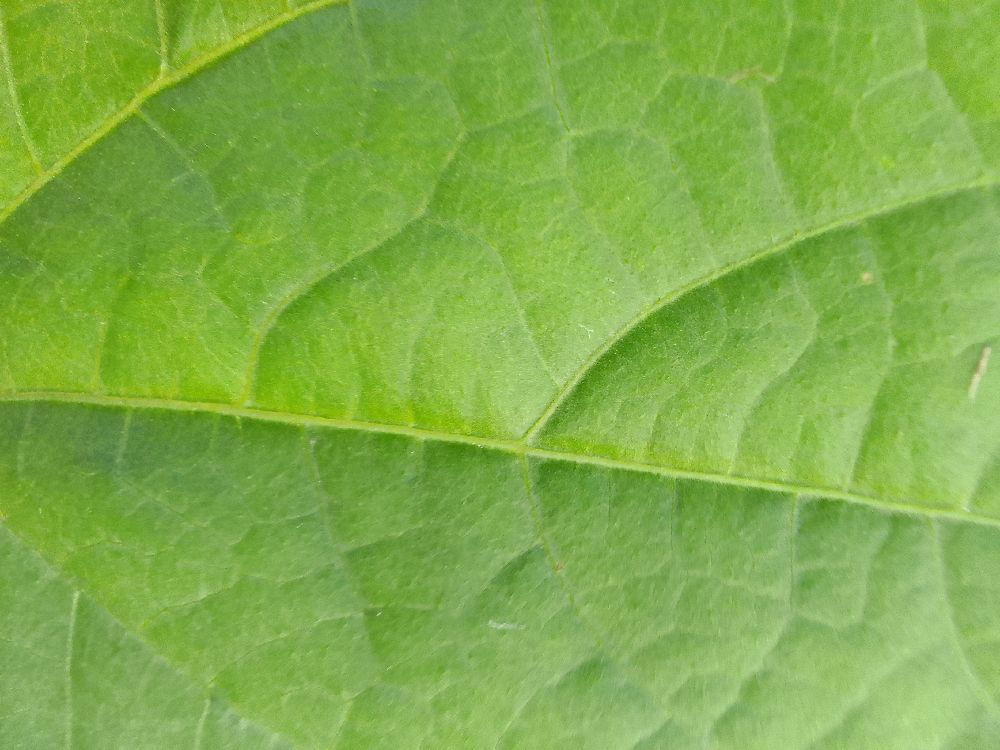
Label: healthy